Calverton, Nottinghamshire

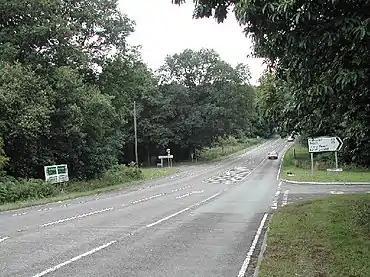
Junction of Old Rufford Road (A614) and Salterford Lane (at right) – geograph.org.uk – 36816

In the early Tudor period it seems to have belonged to a family of landowners called Revell who sold the land, with a pond, to Thomas Hockynson (or Hutchinson) in 1551. The 1589 perambulation of Sherwood Forest includes Salterford Dam as a landmark on the boundary of the royal hunting ground, so evidently the dam (or body of water confined by an embankment [OED]), was already there as a source of water for a mill by the Dover Beck.Notts Archives 157DD/P/2723